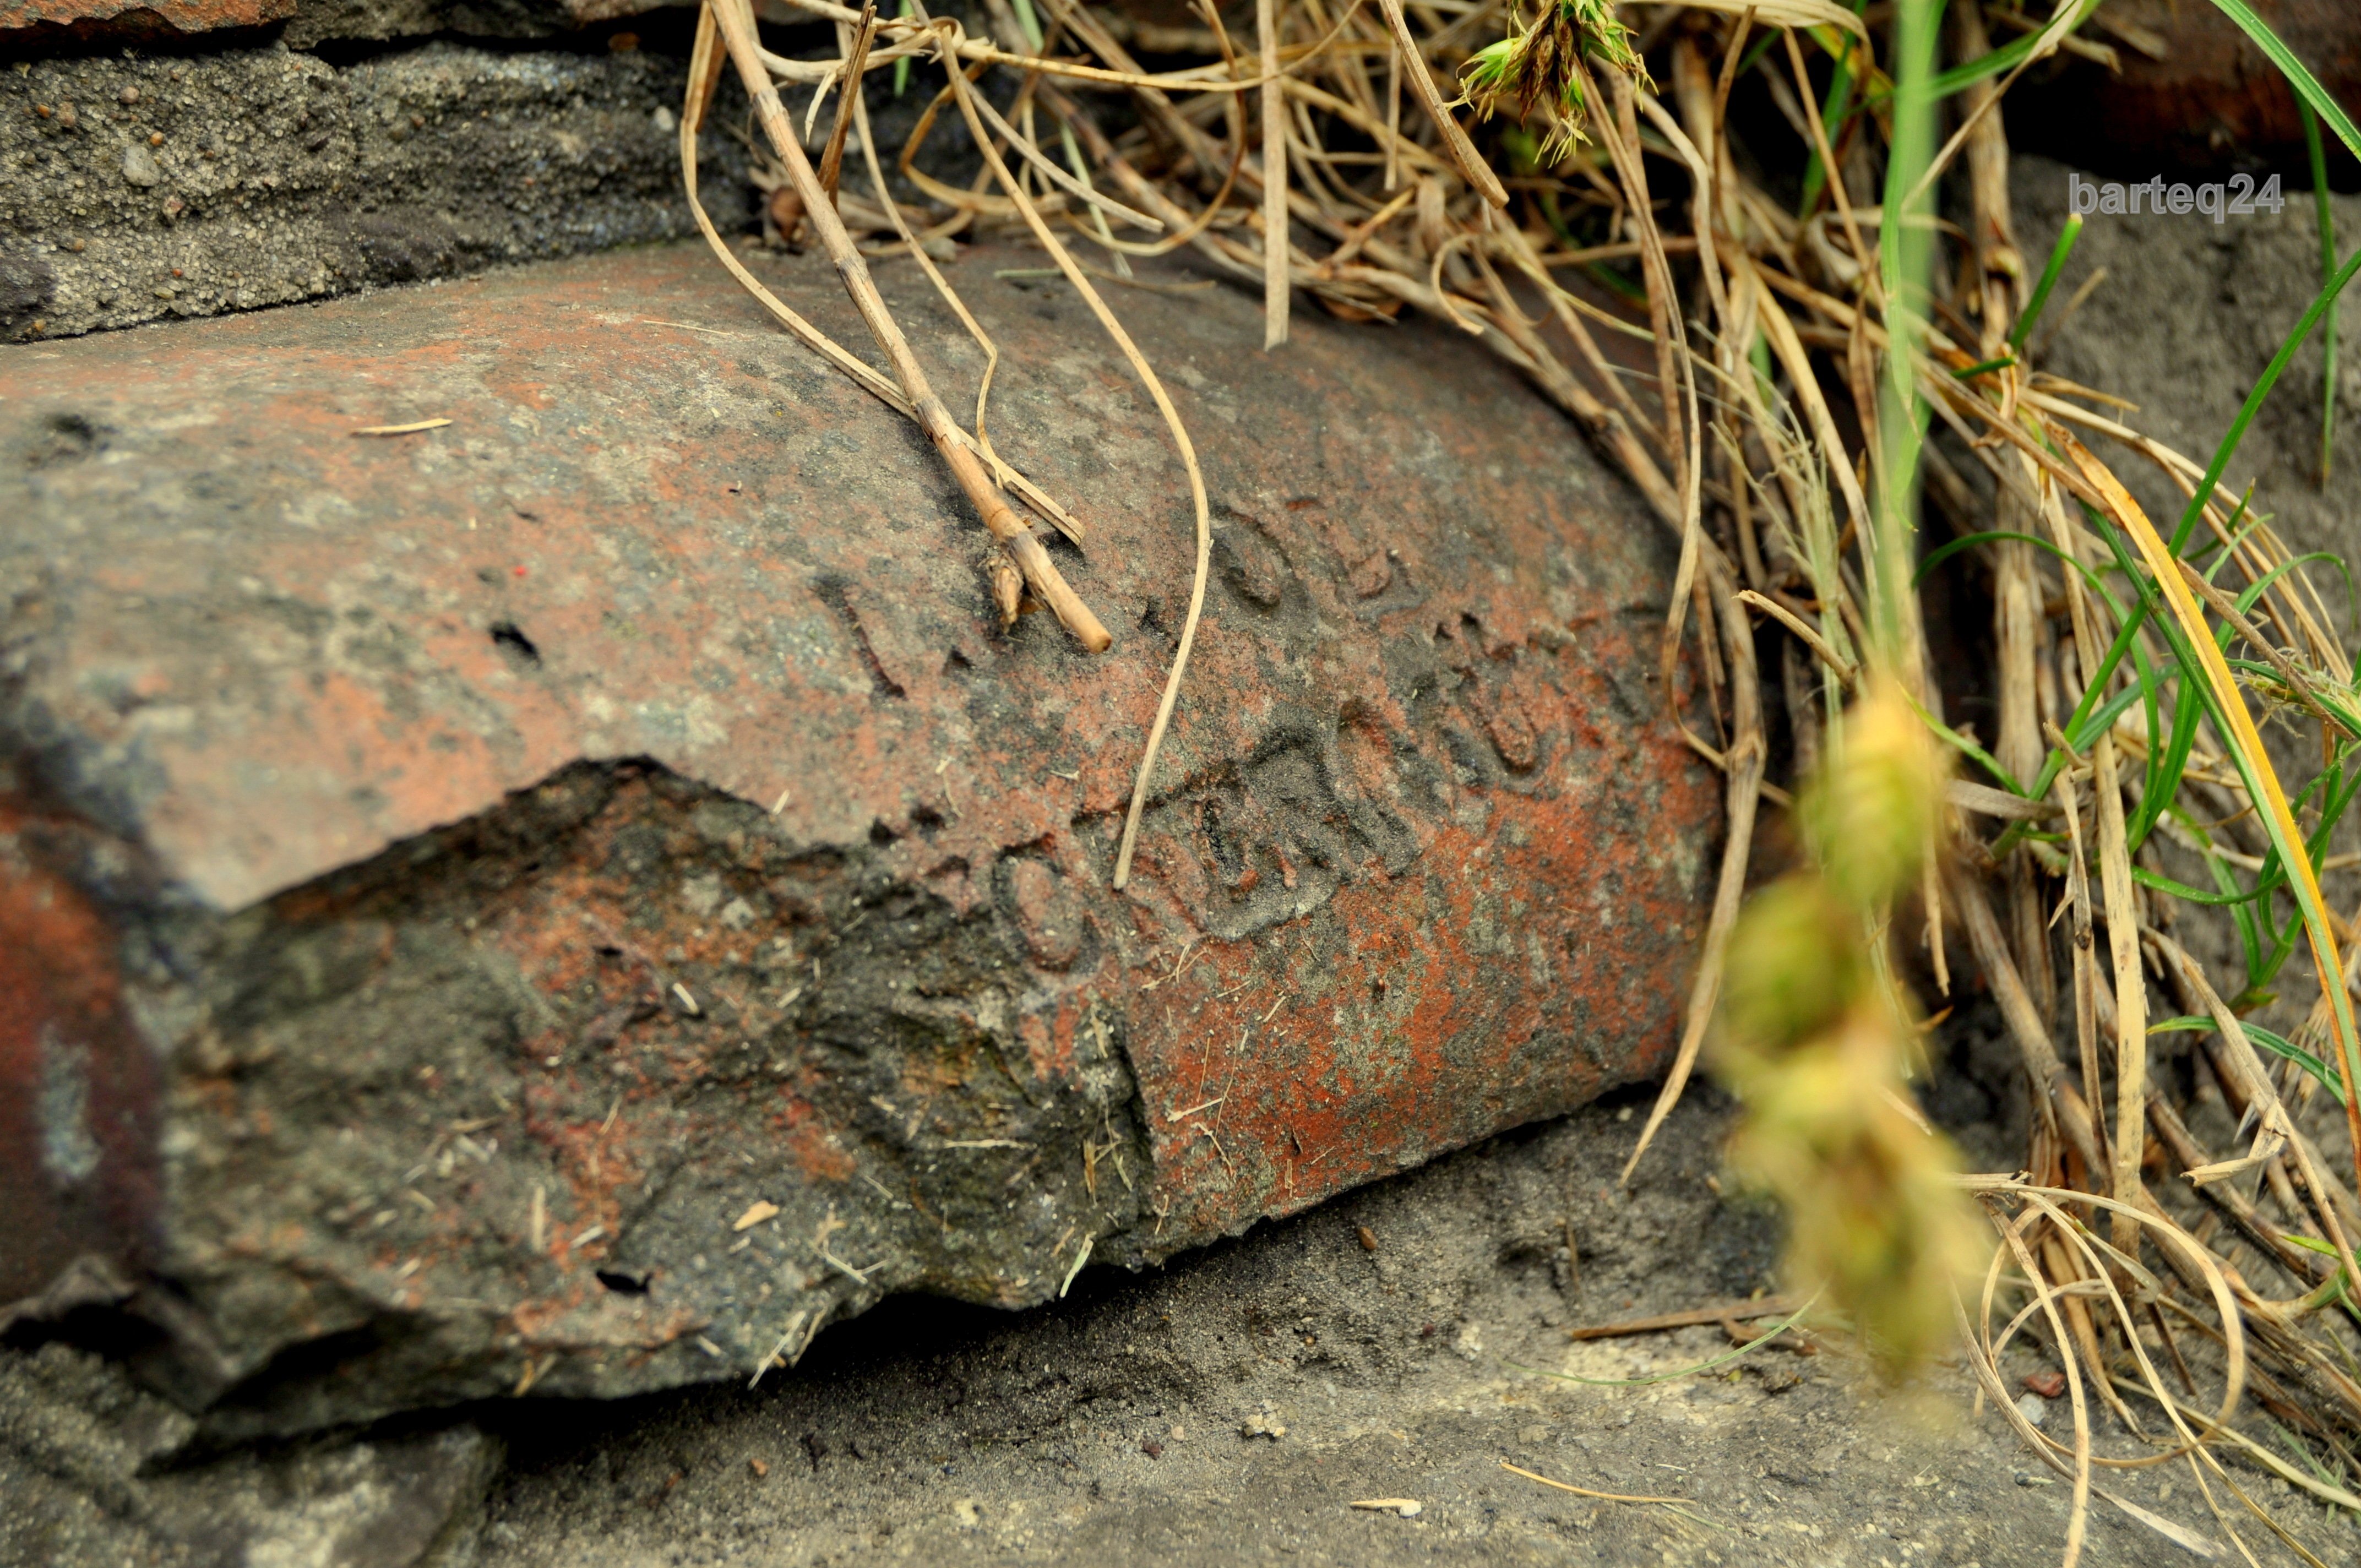
tree, wood, europe, soil, geology, poland, winouj cie, westpomeranian, fortgerharda